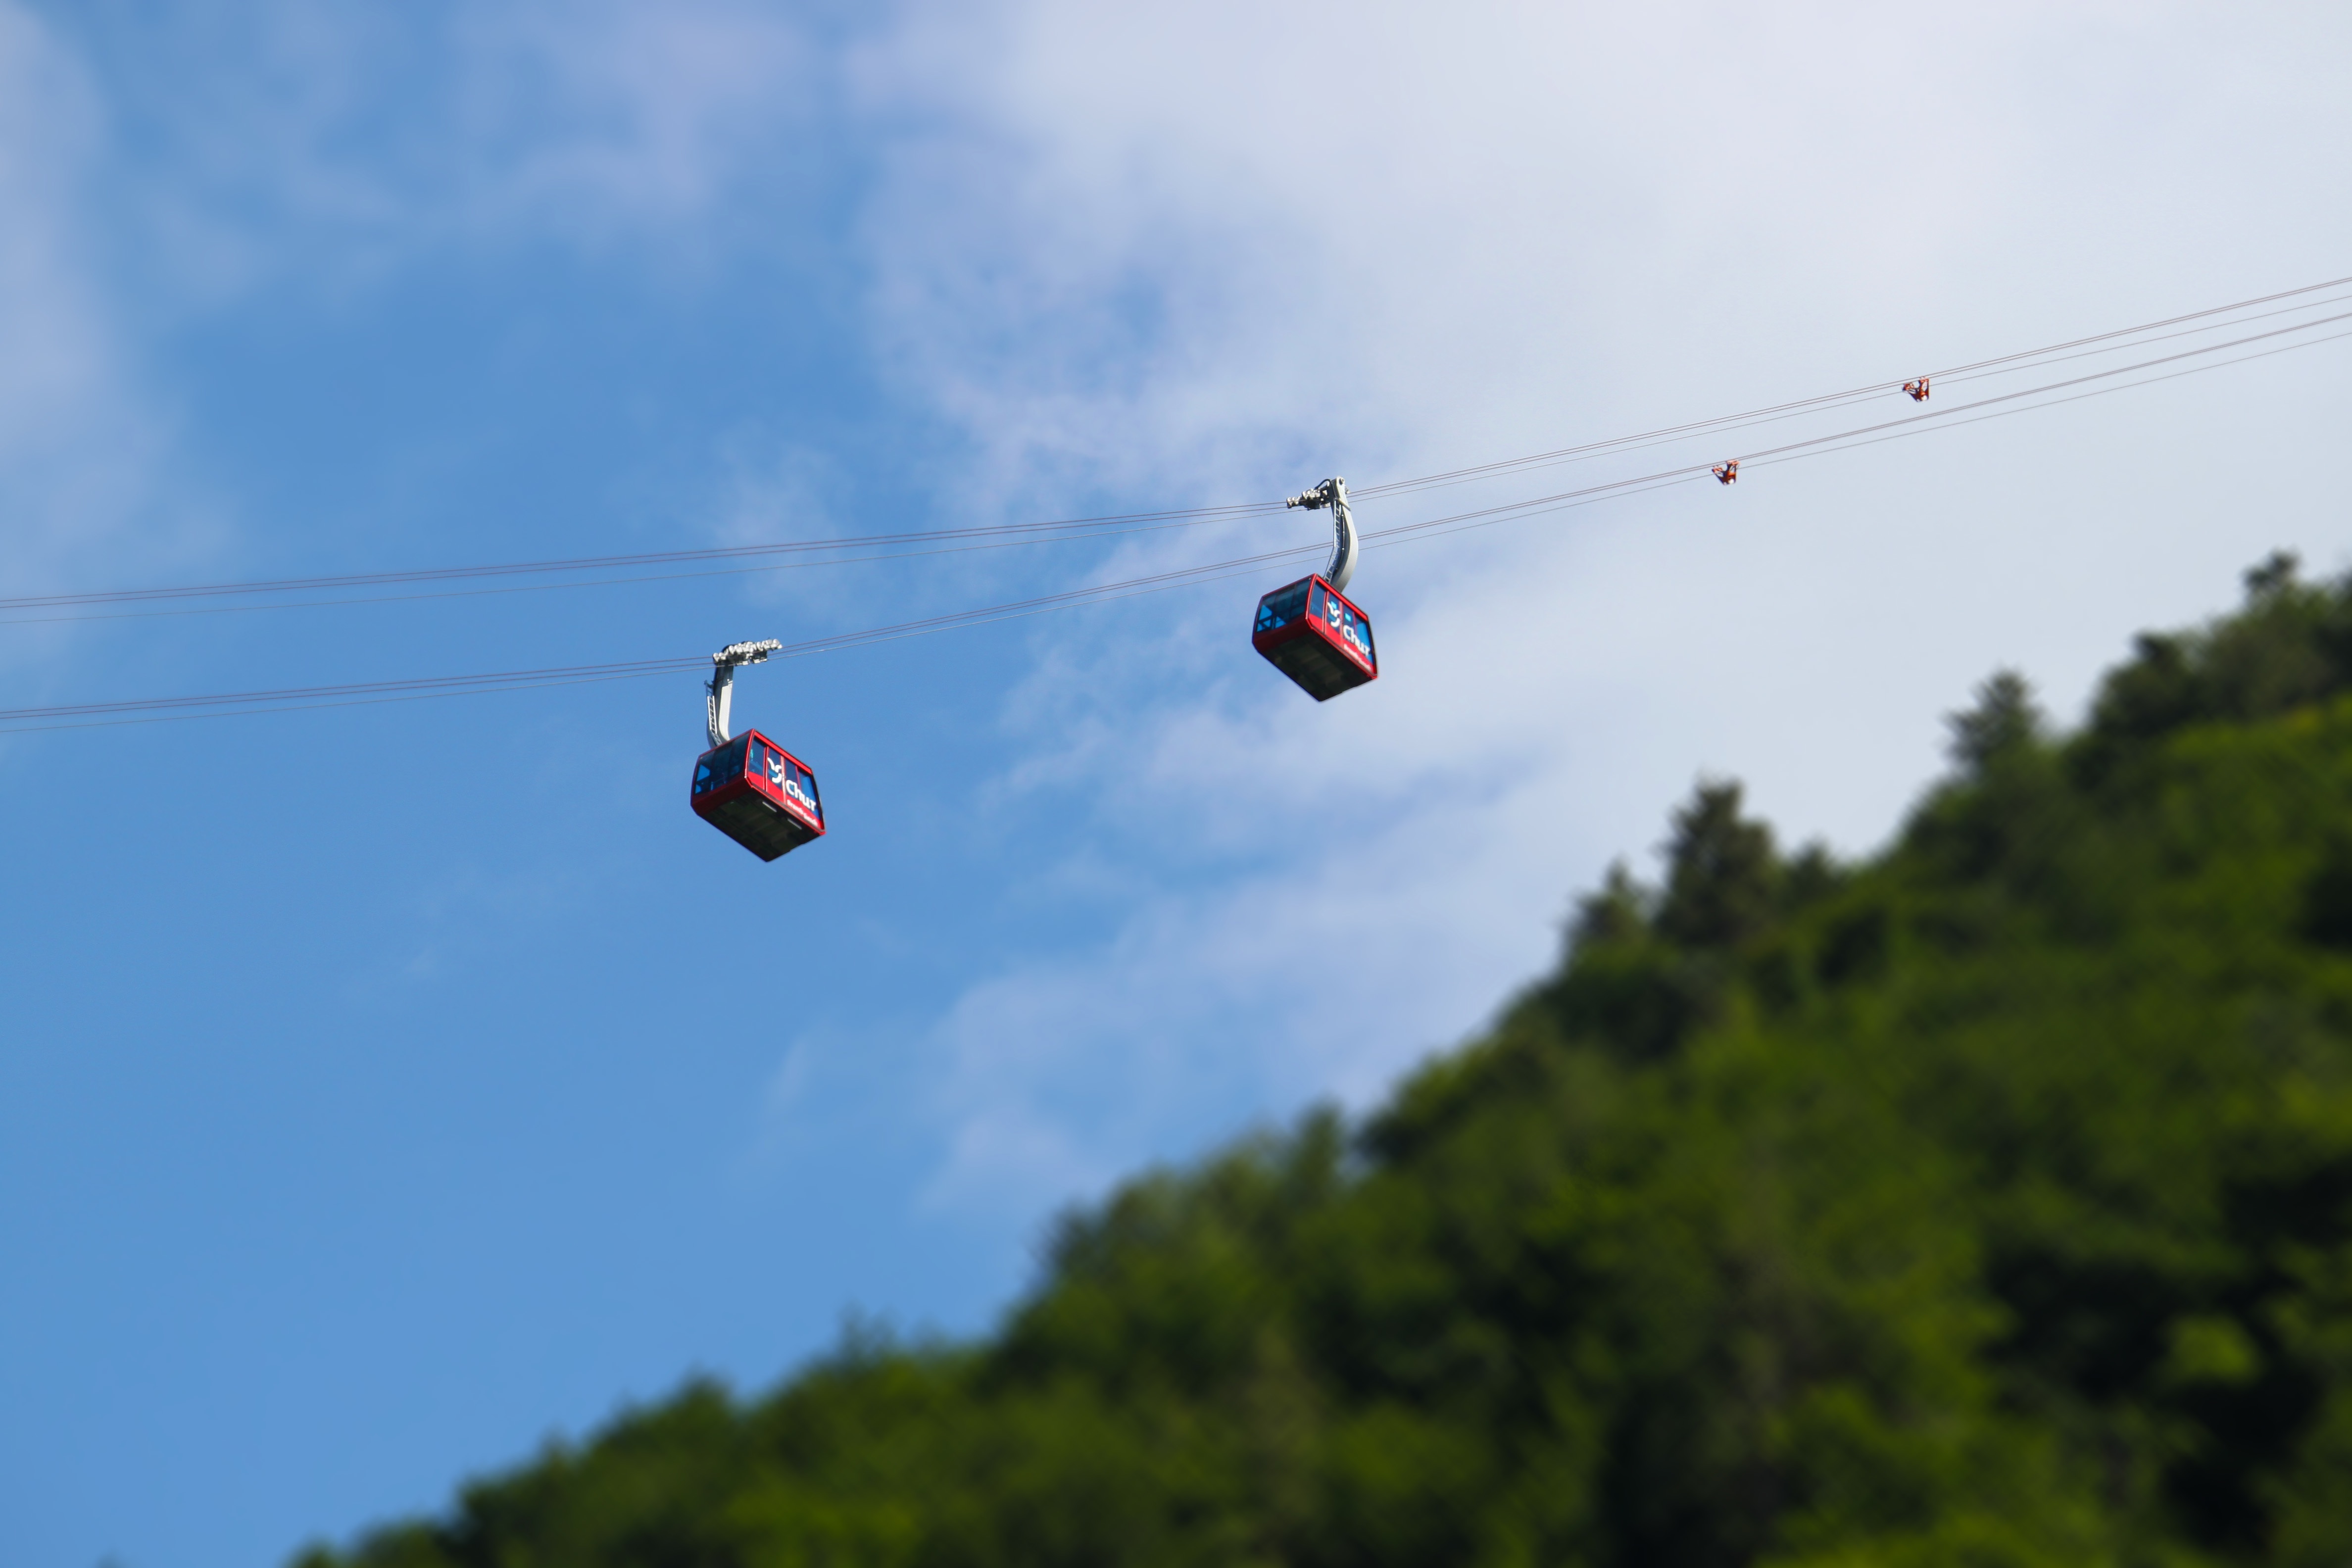
sky, adventure, cable, jumping, extreme sport, cable car, toy, cable train, sports, physical exercise, bungee jumping, atmosphere of earth, windsports, human action